Bromyard

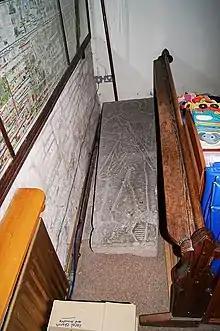
Detail of Knight's brass plate

The Worcester, Bromyard and Leominster Railway, now dismantled, was first proposed in 1845, and an Act of Parliament to build it obtained in 1861. Estimated to cost £20,000, that number of £10 shares were issued. When sold to the Great Western Railway in 1887, the shares were only worth ten shillings. The line had only arrived from Worcester in 1877, but it was already 3.5 miles to the east at Yearsett. It was not until 1897 that an onward connection was made to Leominster. It was a common destination for 'hop-pickers' specials' from the Black Country. There were five trains a day in each direction. The line to Leominster was closed in 1952, the last train ran in 1958, and the line, closed due to financial instability, became a victim of the Beeching cuts in 1963–4. For a short time the section between Bromyard and Linton was run as a private light railway – the Bromyard and Linton Light Railway – which still exists, albeit now disused.